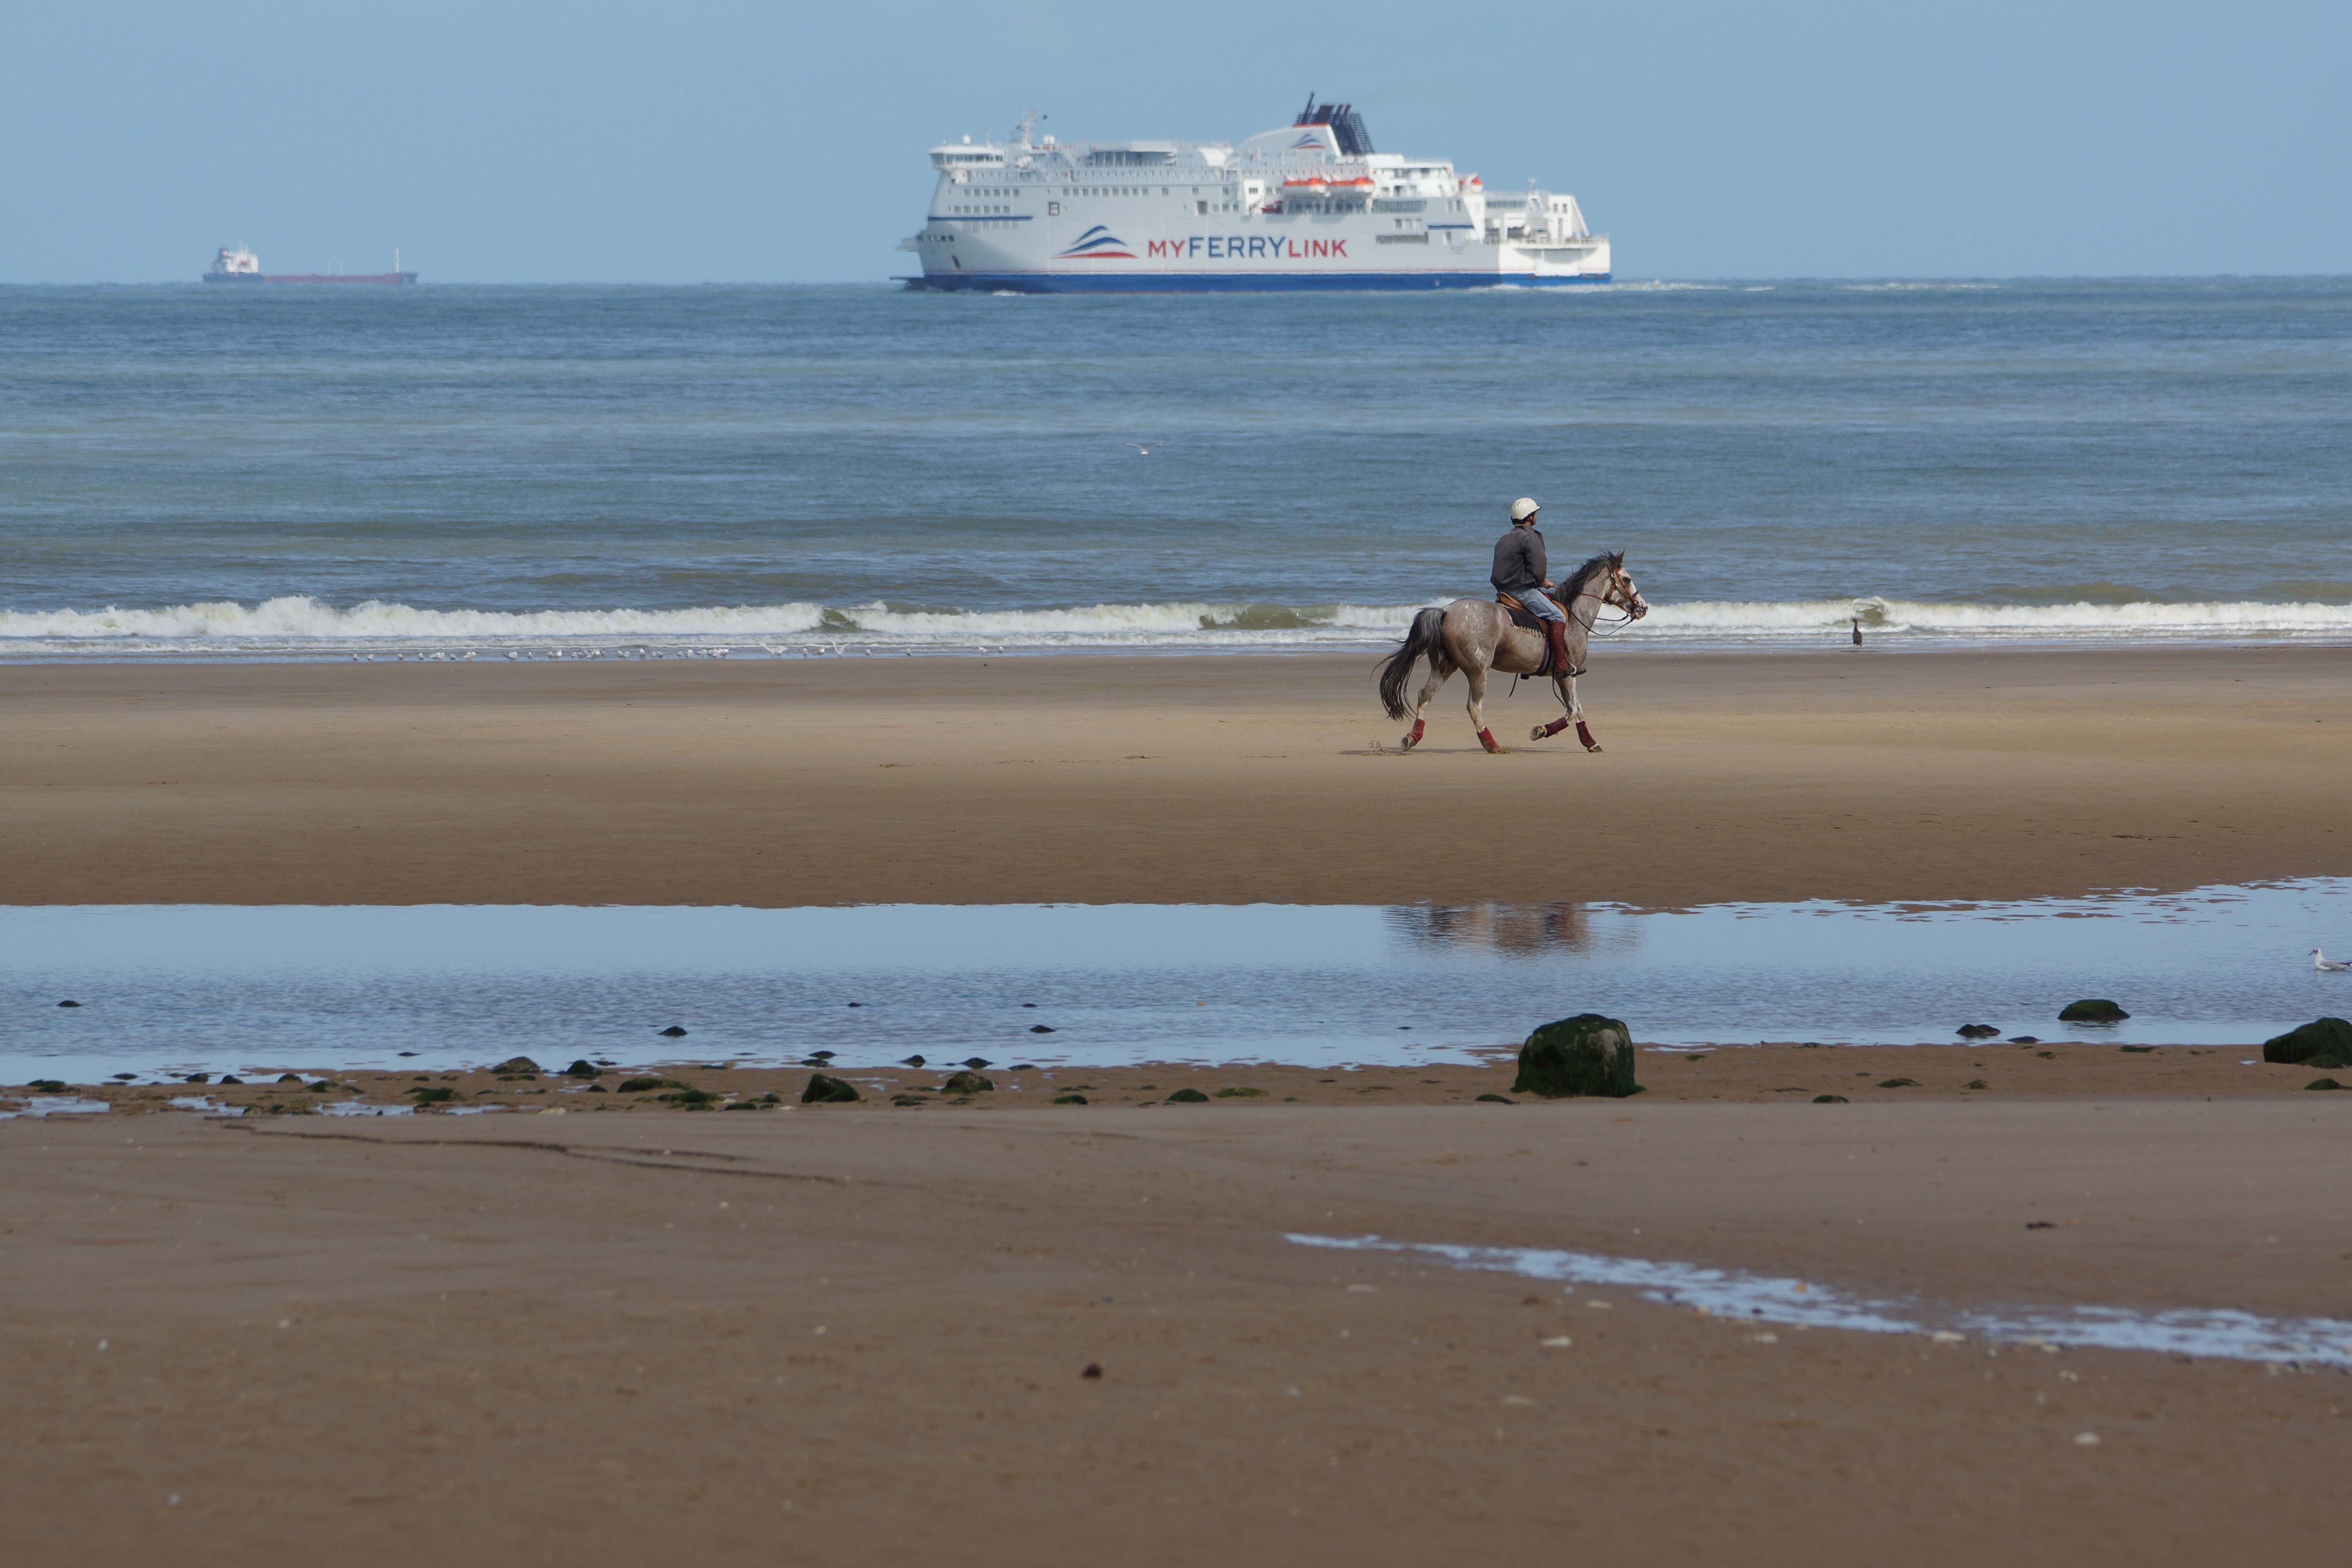
beach, sea, coast, sand, ocean, horizon, shore, wave, ship, summer, vacation, vehicle, horse, bay, body of water, mirroring, cape, reiter, beach scene, beach life, beach view, mudflat, wind wave, northern france, beach rider